Banjarmasin metropolitan area

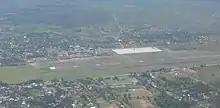
Overlooking the airport from the plane

Syamsudin Noor Airport serving Banjarmasin It is located in the district of Landasan Ulin, 5 kilometres west of Banjarbaru, capital of South Kalimantan, and about 25 km south-east from the centre of the city of Banjarmasin, the largest city of South Kalimantan. The airport served more than 5.3 million passengers in 2017.